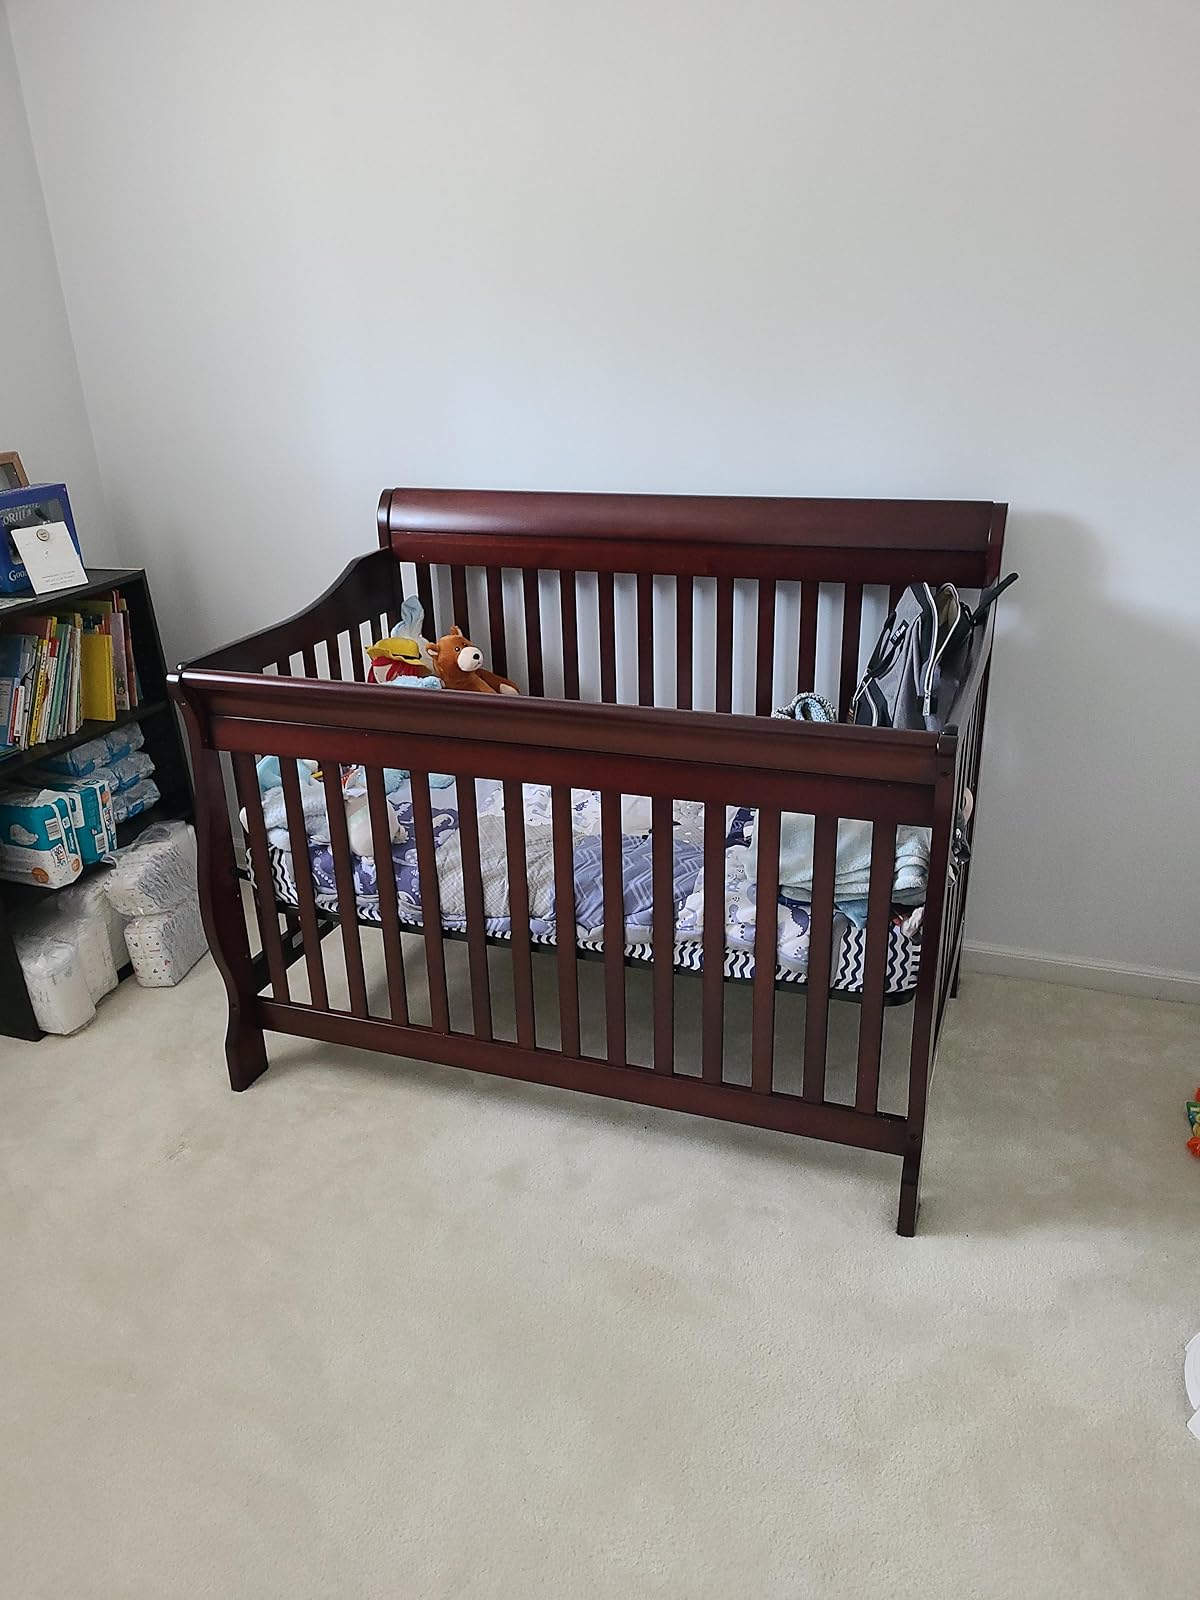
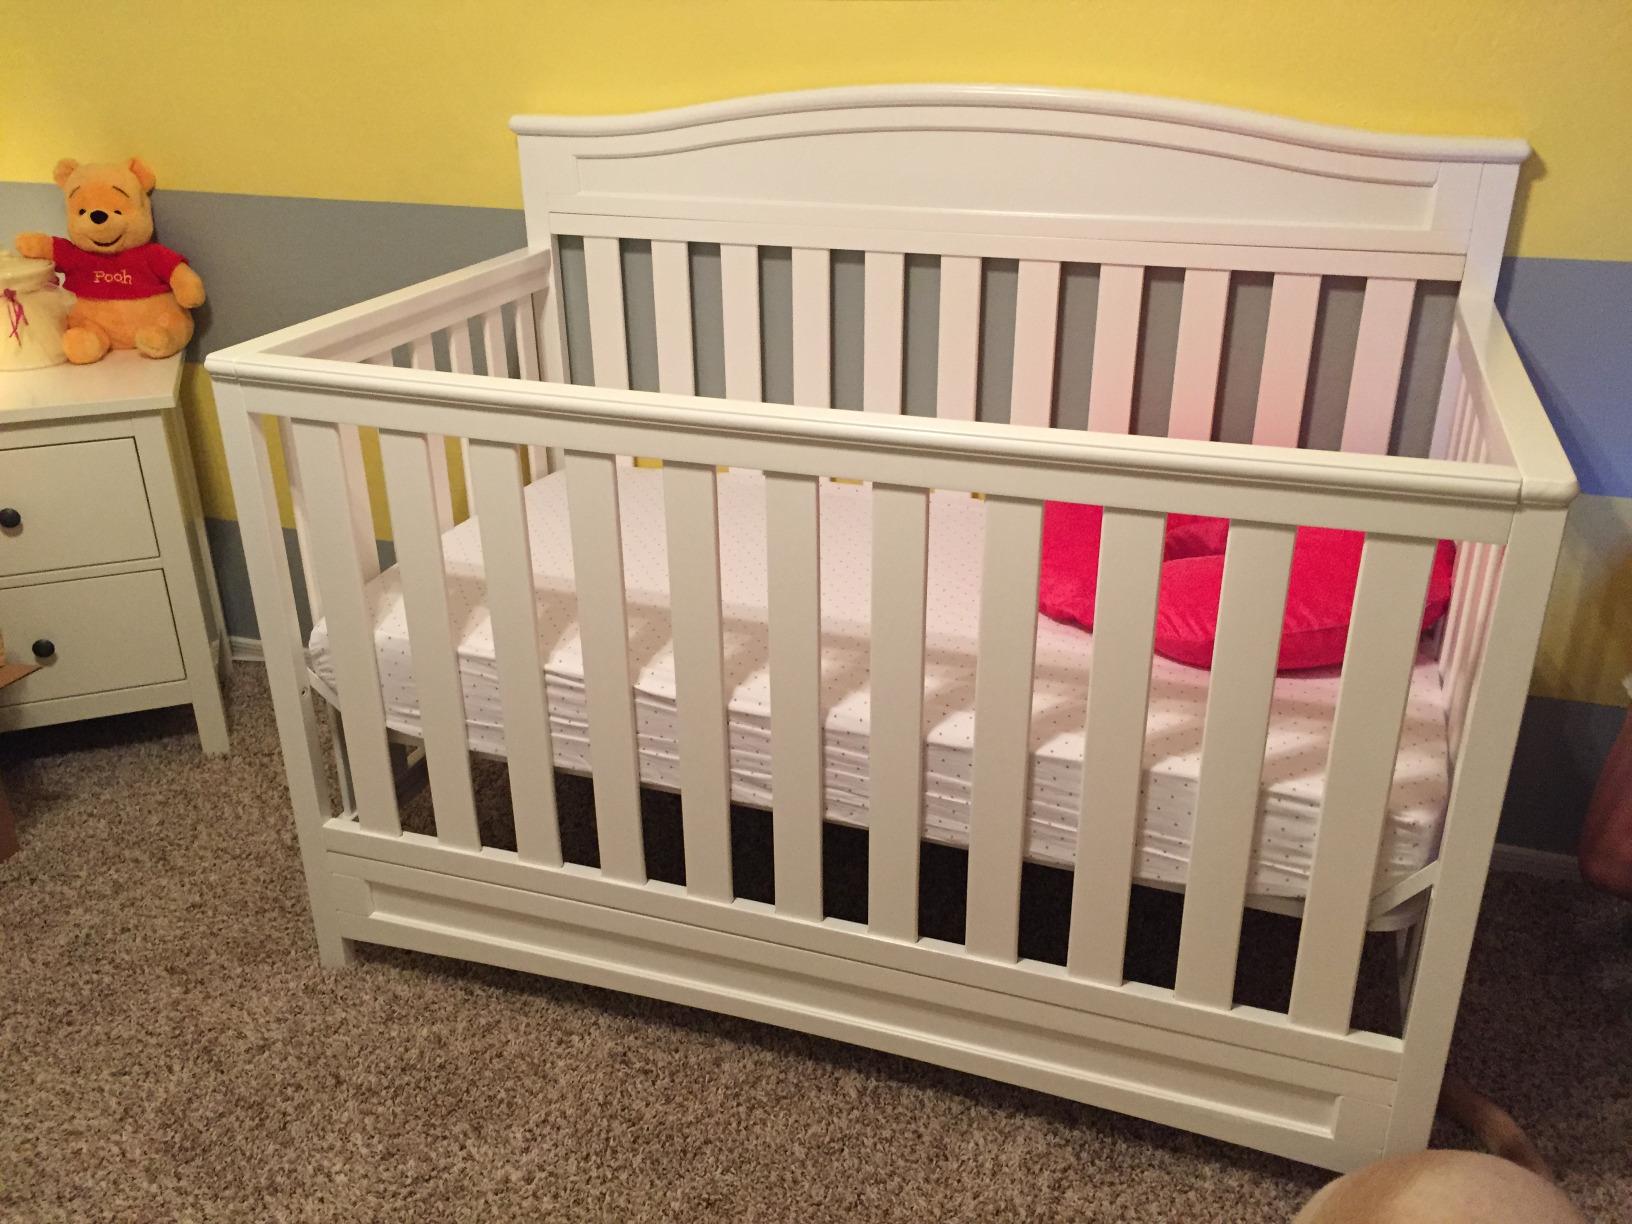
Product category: products_crib
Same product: no